Frank Reynolds

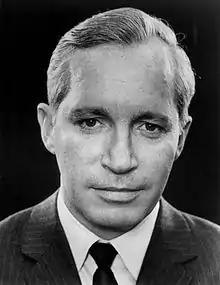
Reynolds in 1968

Frank James Reynolds (November 29, 1923 – July 20, 1983) was an American television journalist for CBS and ABC News.